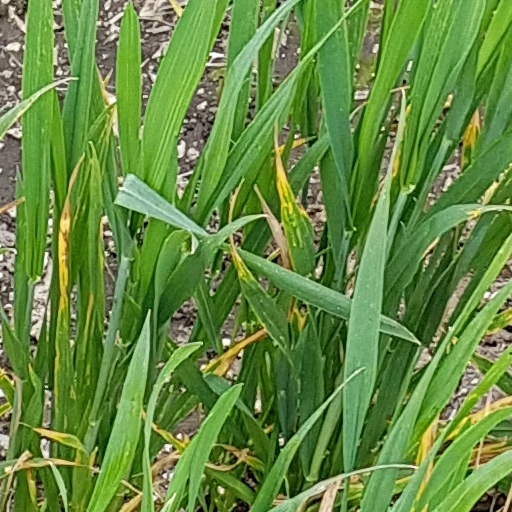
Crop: wheat